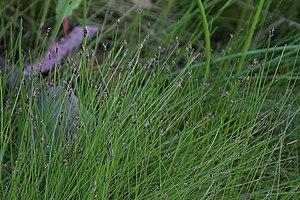
Eleocharis acicularis, de noms vernaculaires Scirpe épingle ou Héléocharis épingle, est une plante herbacée du genre Eleocharis, de la famille des Cyperaceae. C'est une plante vivace en culture immergée, mais une plante annuelle en culture émergée.